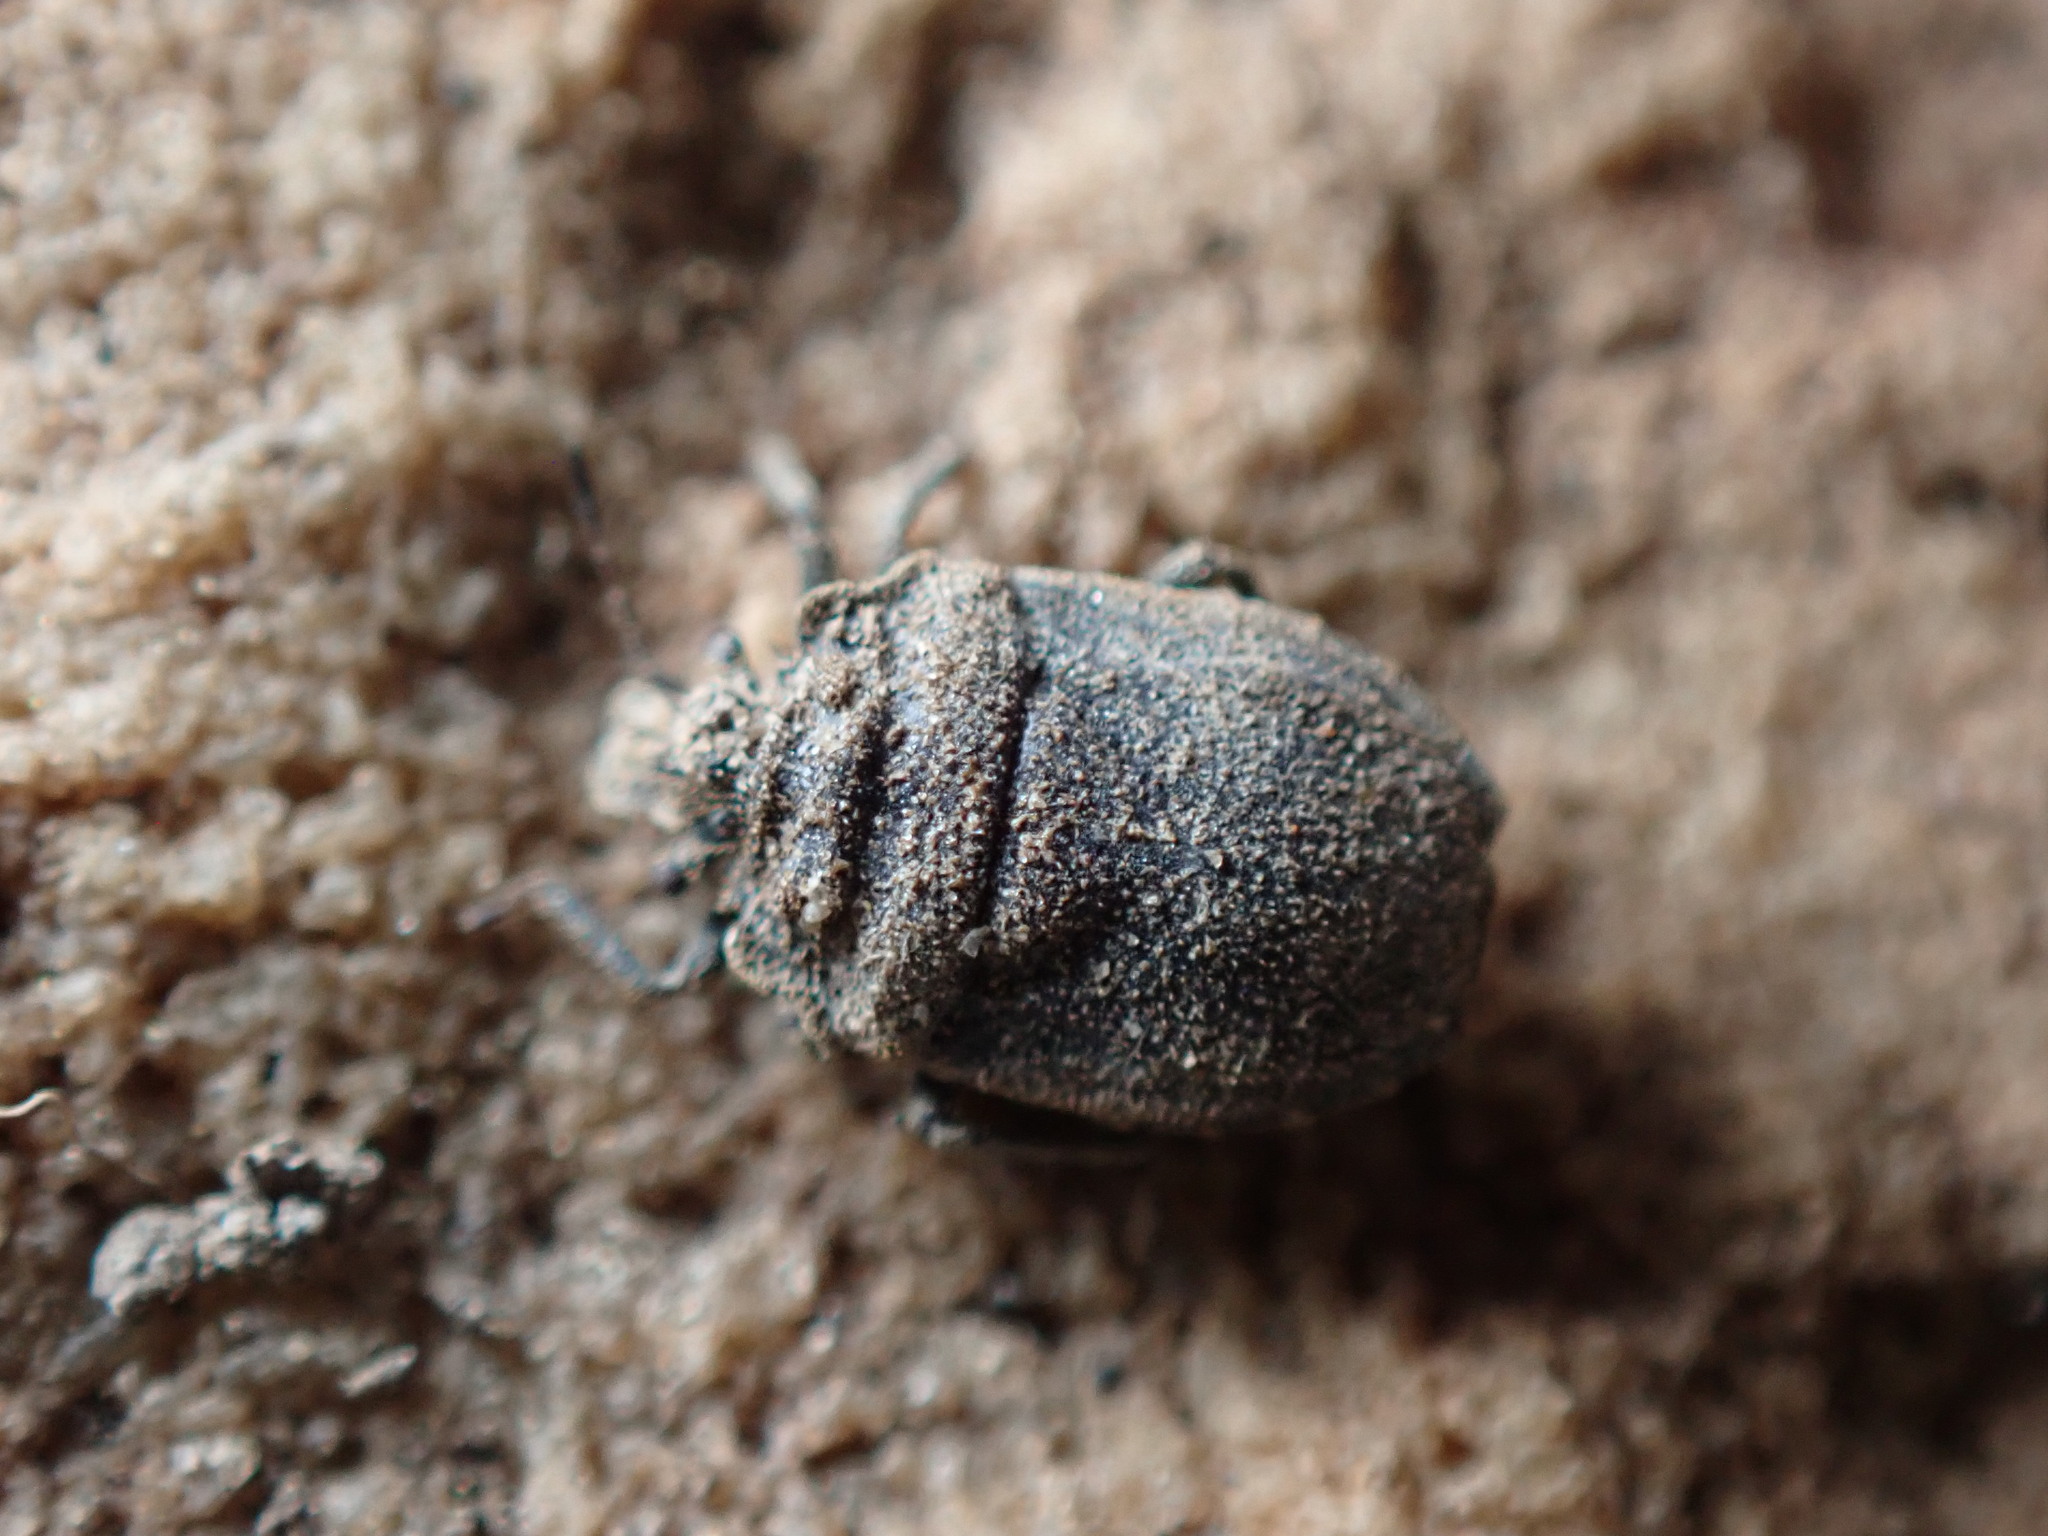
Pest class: stink_bug